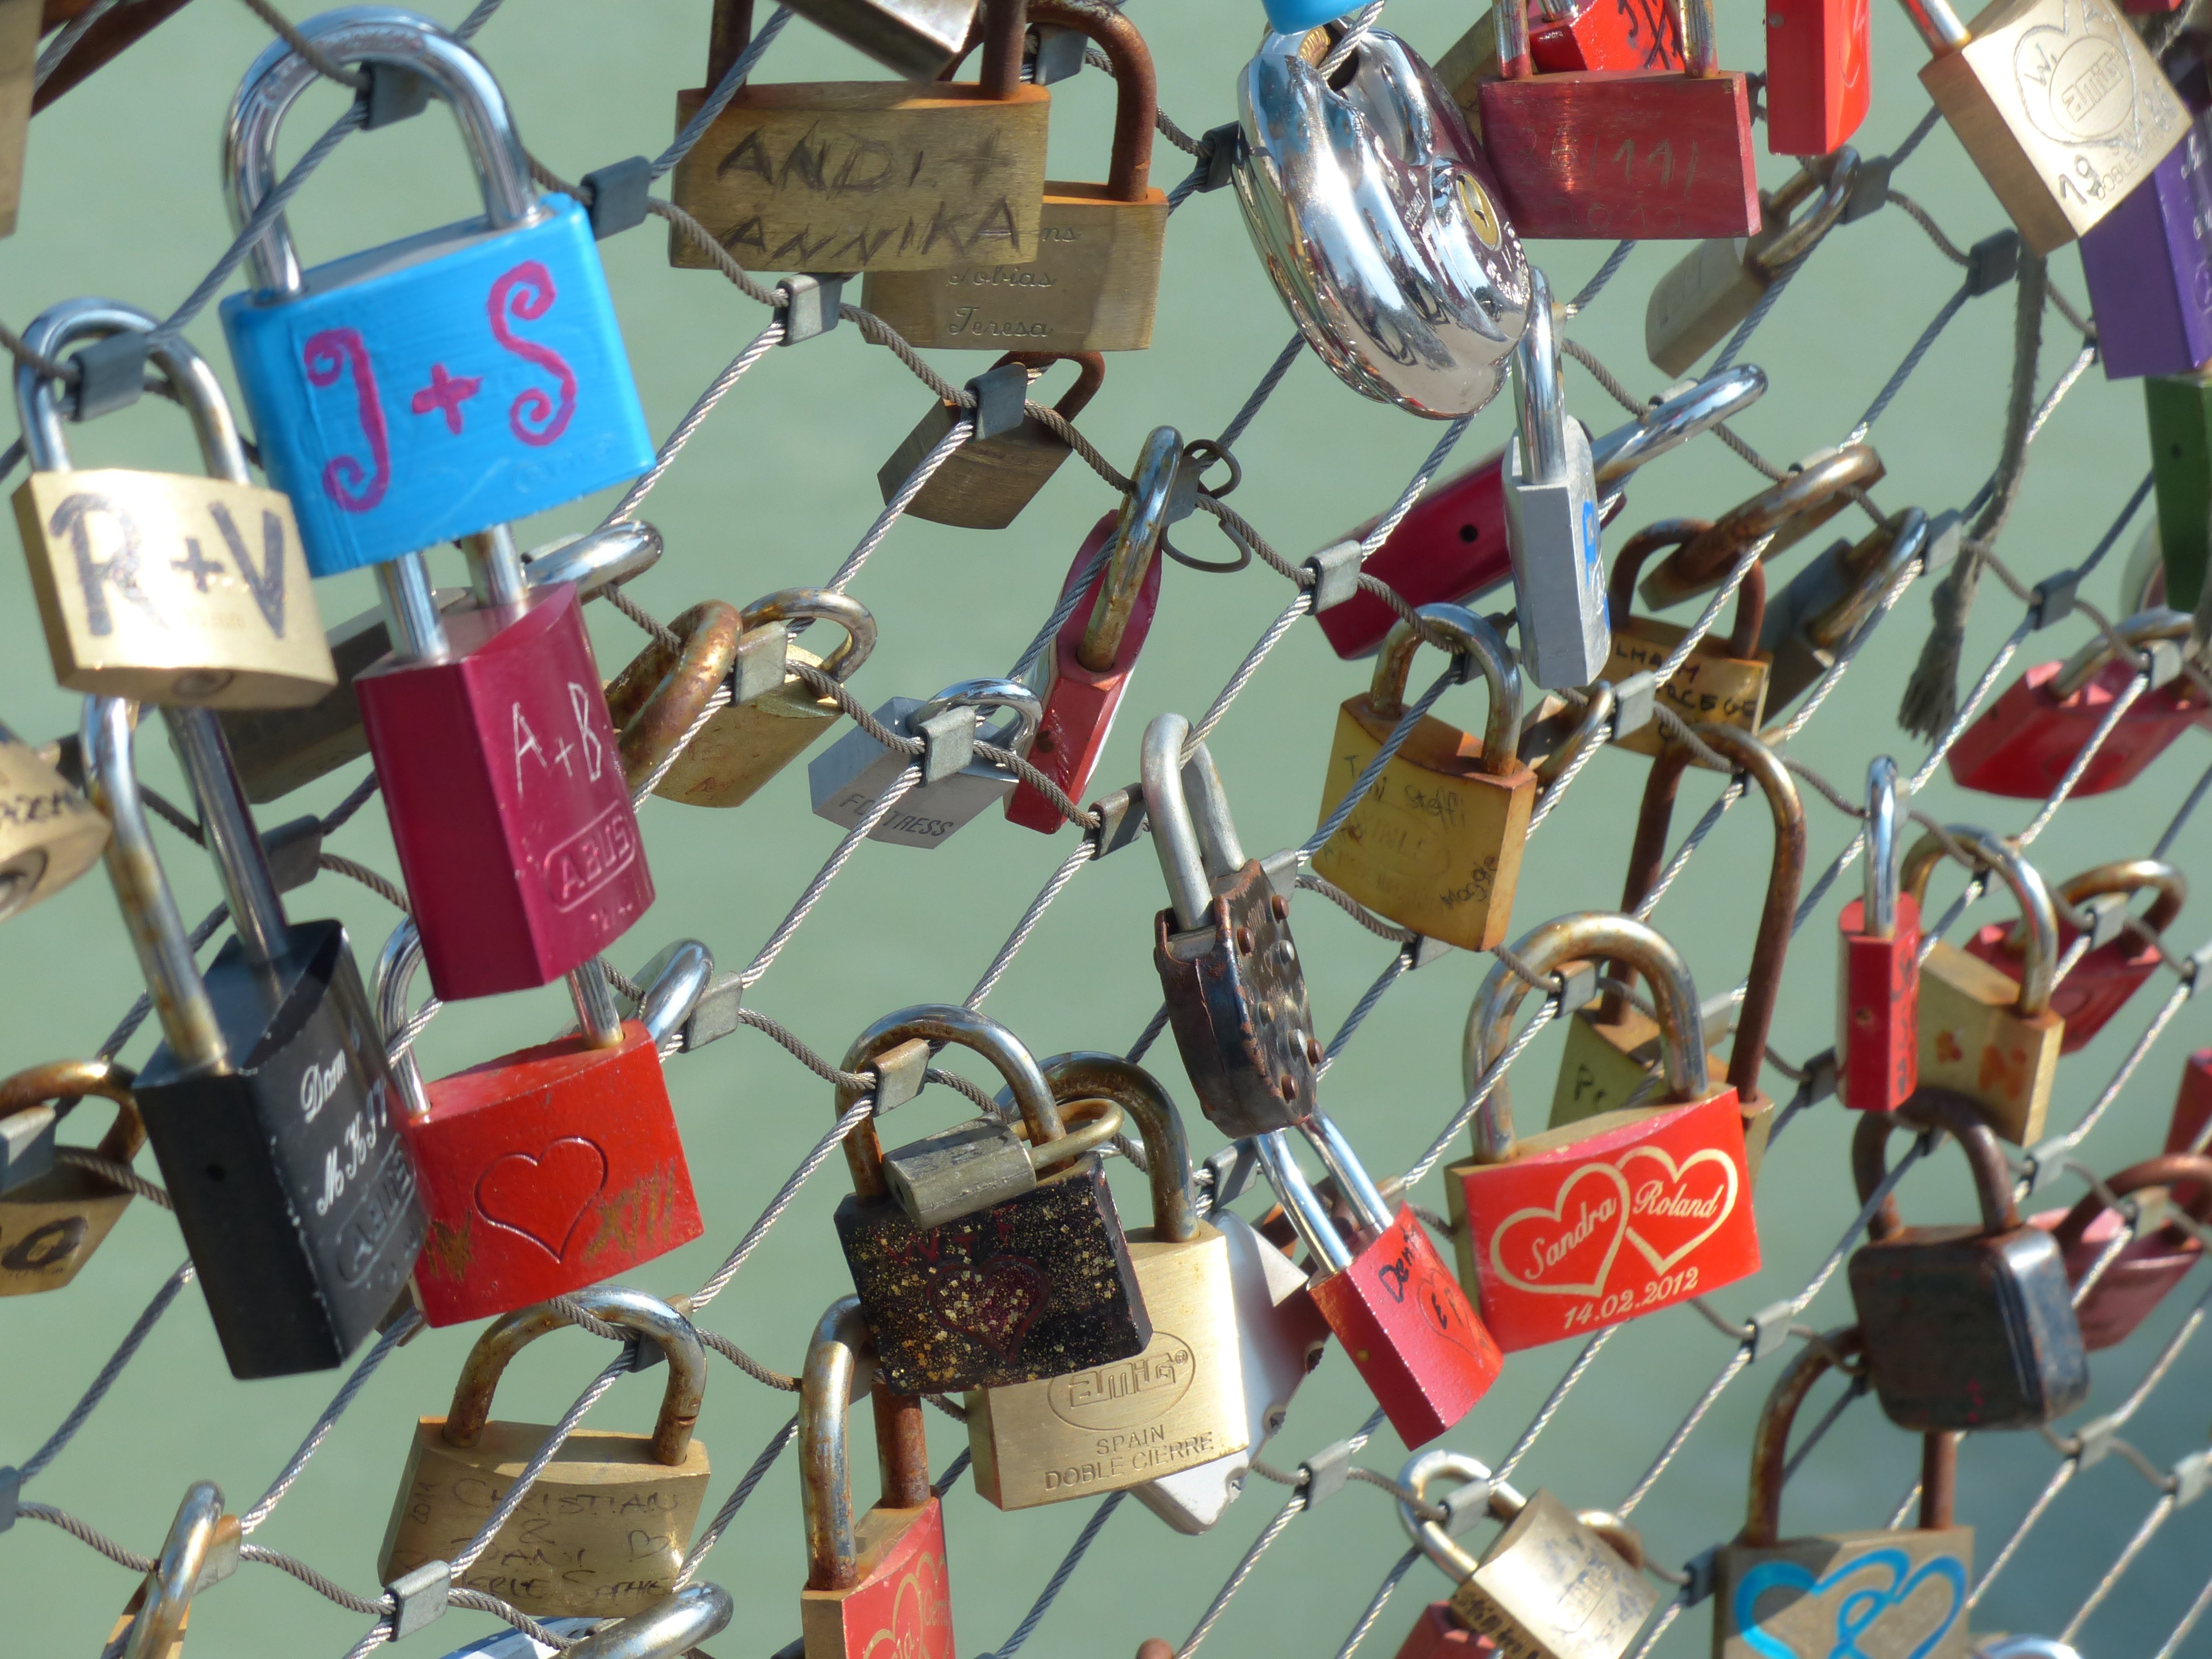
fence, bridge, love, symbol, color, drum, drums, castles, eternity, love symbol, padlocks, eternal love, love locks